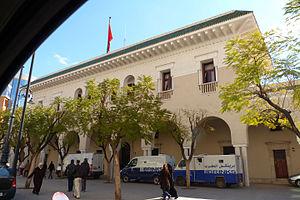
Banque centrale à Oujda au Maroc.